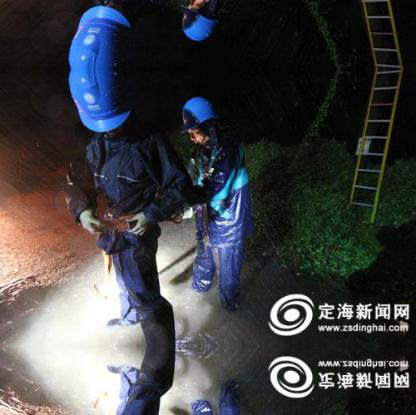
Objects in the image:
label: helmet
label: helmet
label: helmet
label: helmet